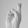
ASL letter: R